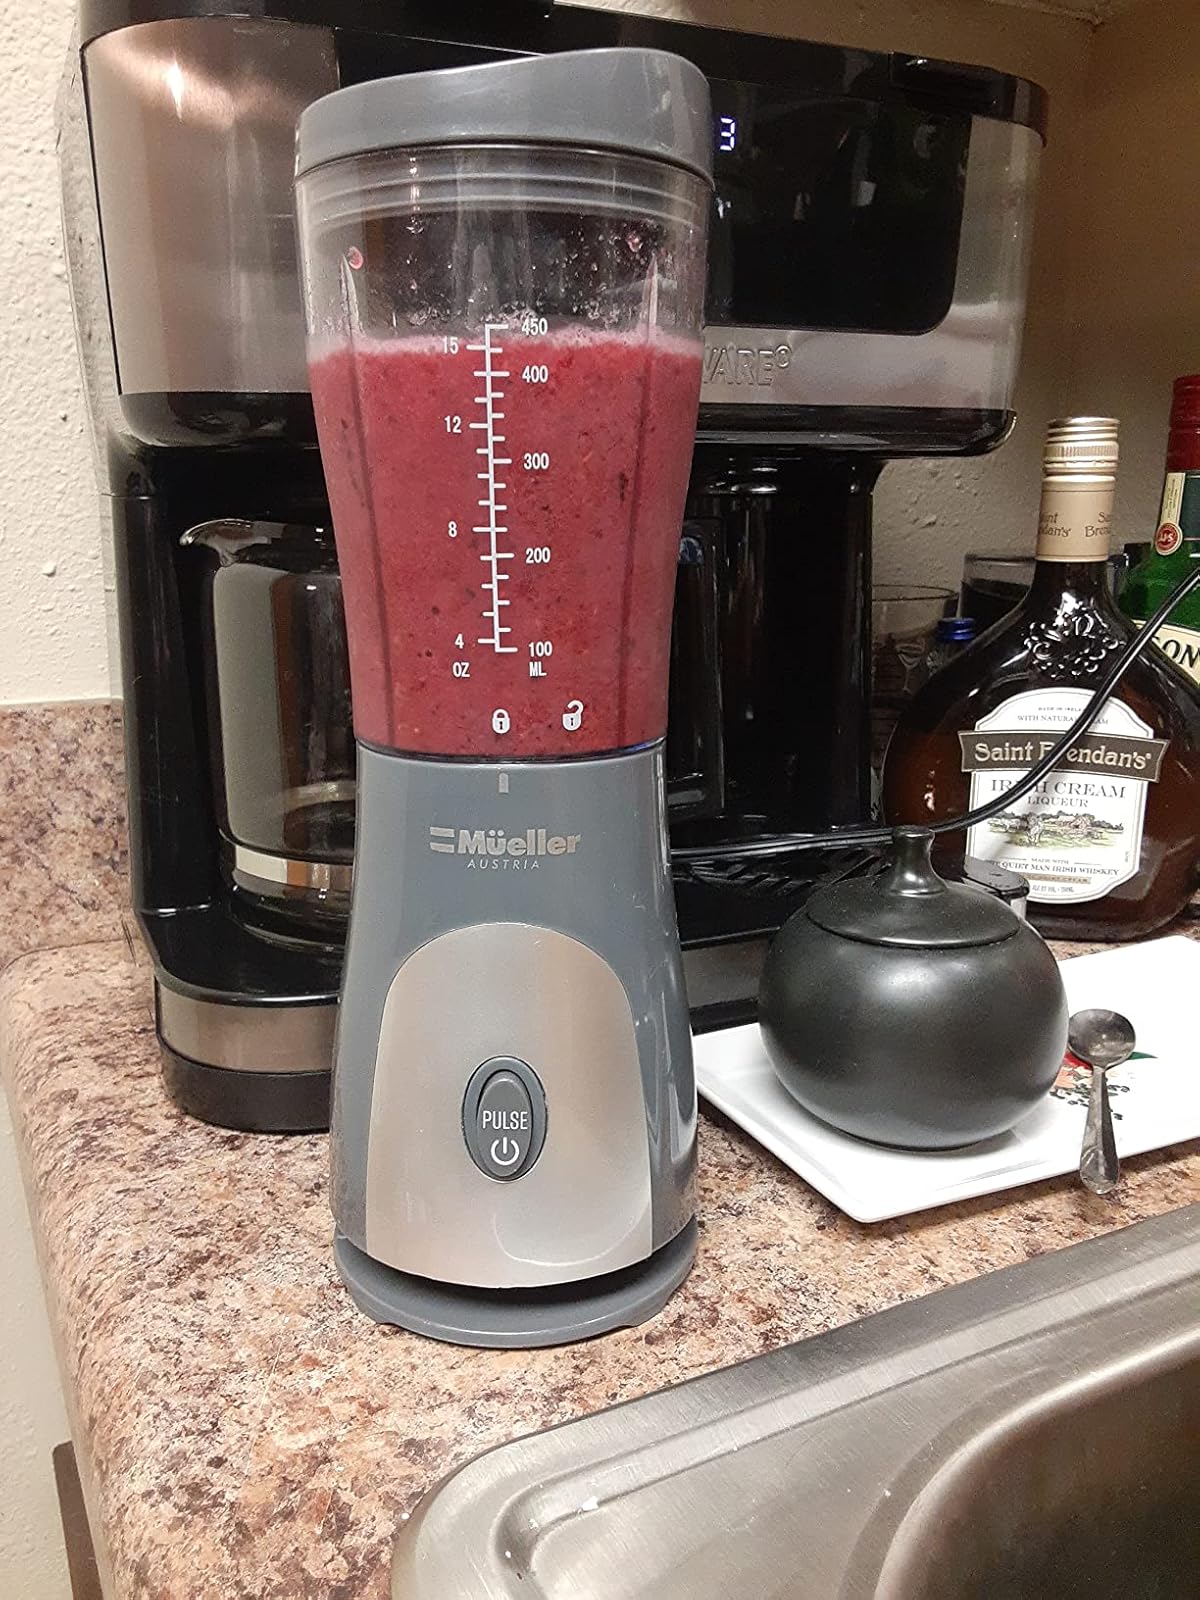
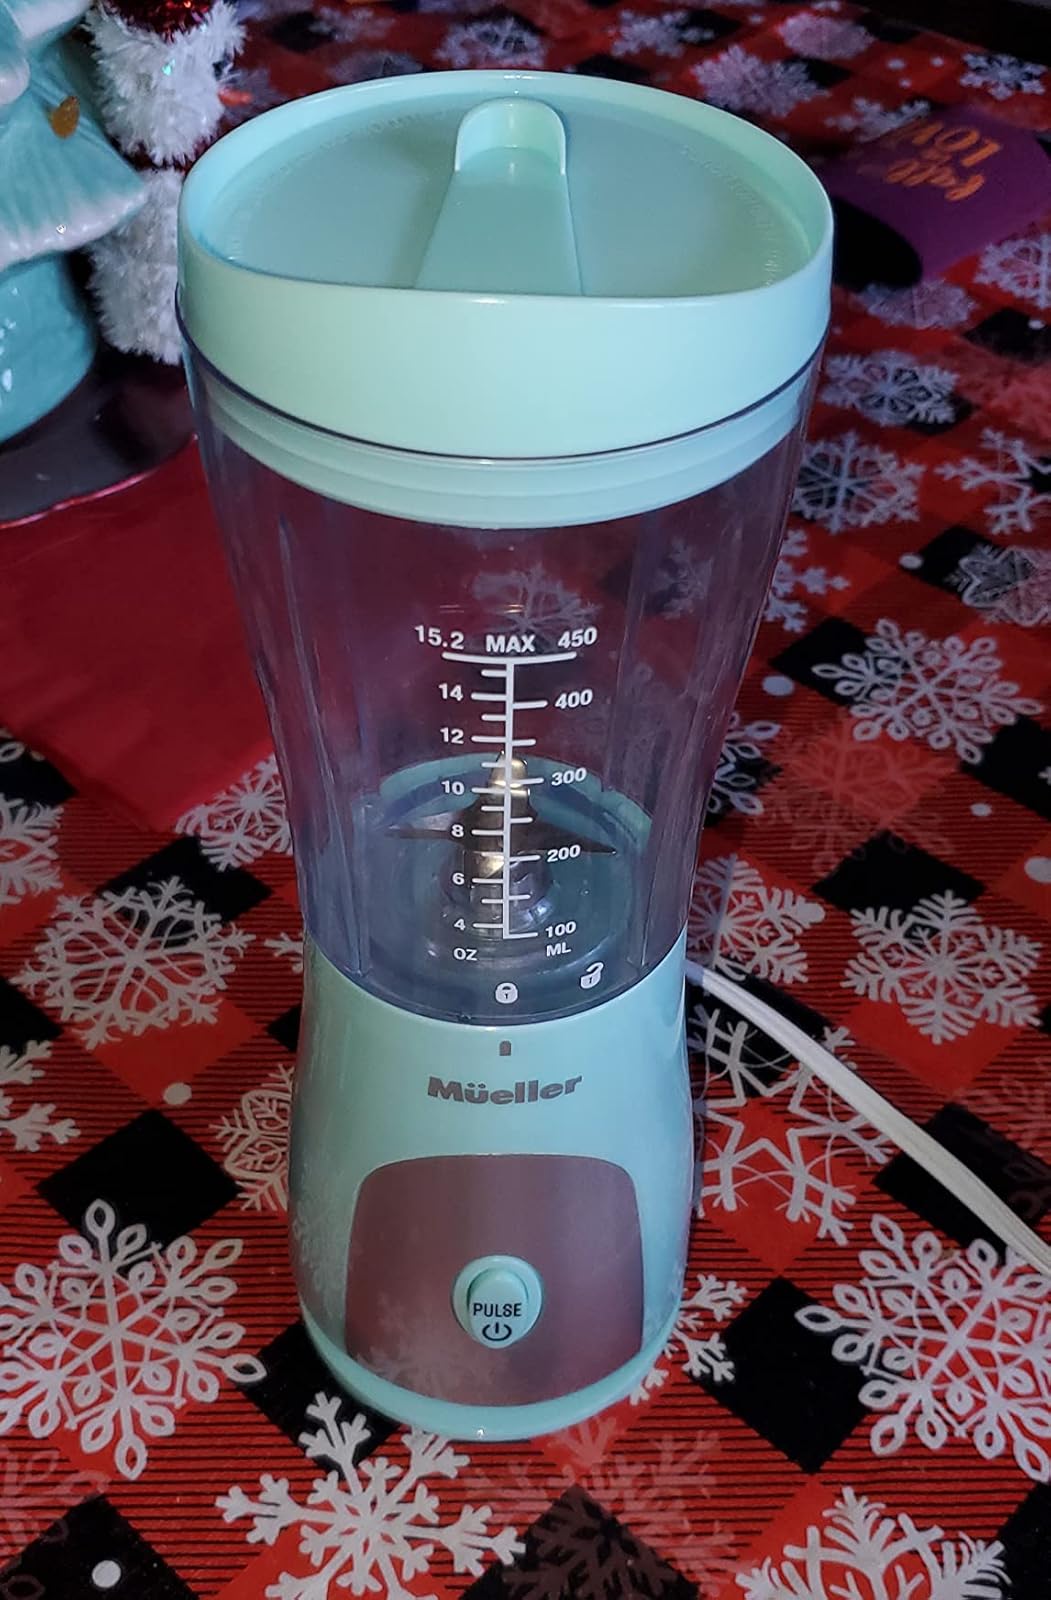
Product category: items_blender
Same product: no